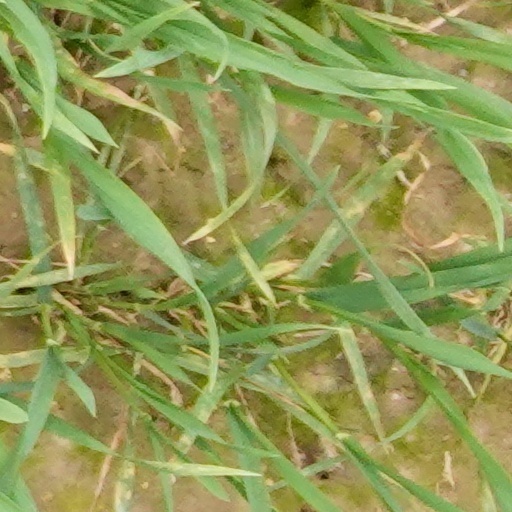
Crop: wheat